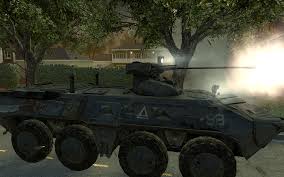
Label: BTR